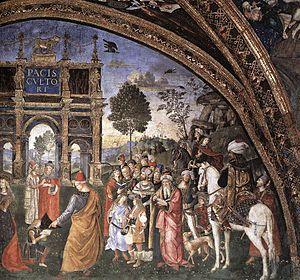
Sancie d'Aragon, dont le nom est parfois orthographié Sancia en italien ou Sancha en espagnol est la fille illégitime du roi Alphonse II de Naples et de sa maîtresse Trogia Gazzela. En 1494, elle se marie avec Gioffre Borgia, plus jeune fils du pape Alexandre VI. Avec ce mariage elle devient princesse de Squillace, une commune du sud de l'Italie. Elle élève de 1503 jusqu'à sa mort son neveu Rodrigue d'Aragon, fils de son frère Alphonse d'Aragon et de Lucrèce Borgia, elle élève son neveu avec beaucoup d'affection. Elle meurt en 1506 à Naples.
Geoffroi de Borgia, né à Rome en 1481 et mort à Squillace en décembre 1516 ou janvier 1517, est le plus jeune fils d'Alexandre VI et de Vannozza Cattanei, et le plus jeune frère de César Borgia, Giovanni Borgia, et Lucrezia Borgia.